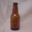
Label: bottle